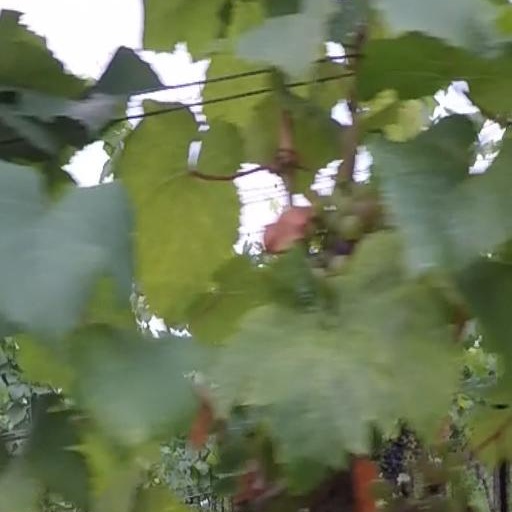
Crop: grape